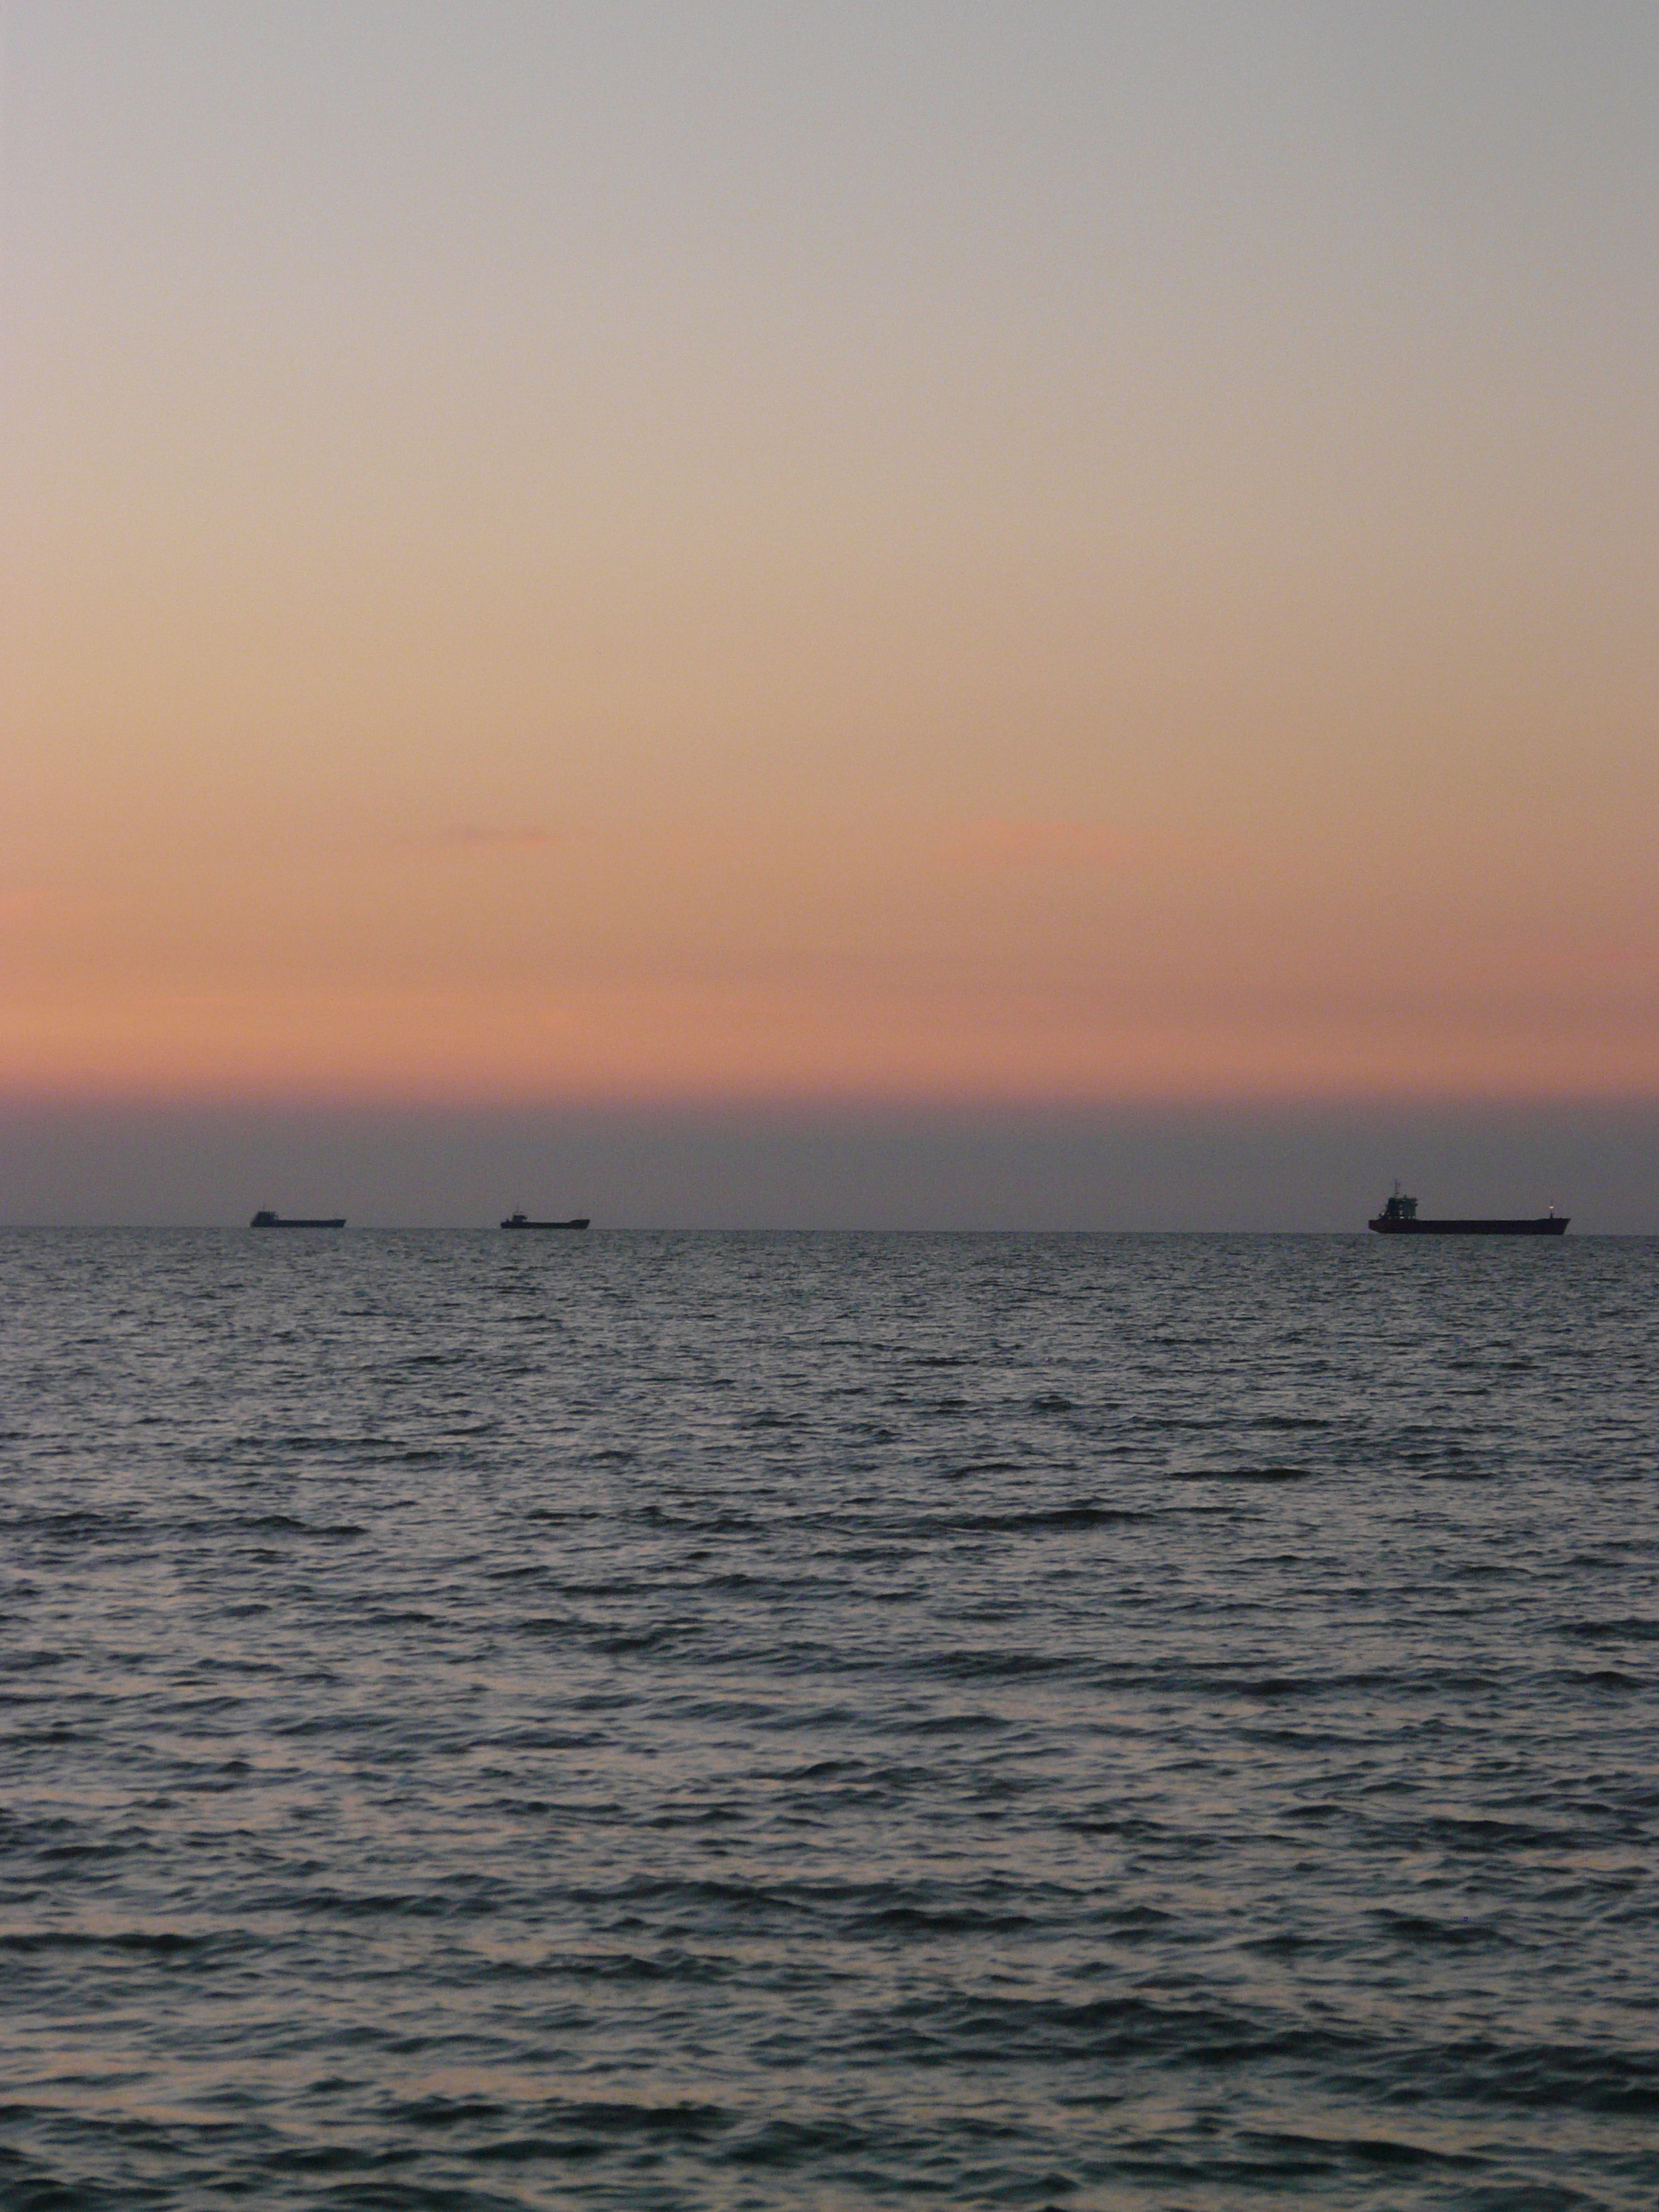
sea, sunset, waves, water, sky, afterglow, liquid, fluid, red sky at morning, dusk, sunrise, horizon, waterway, lake, calm, wind wave, landscape, sound, sun, ocean, evening, wave, dawn, coast, event, astronomical object, channel, boat